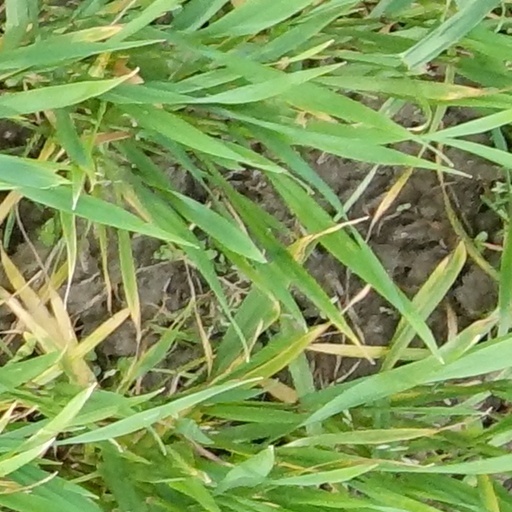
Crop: wheat